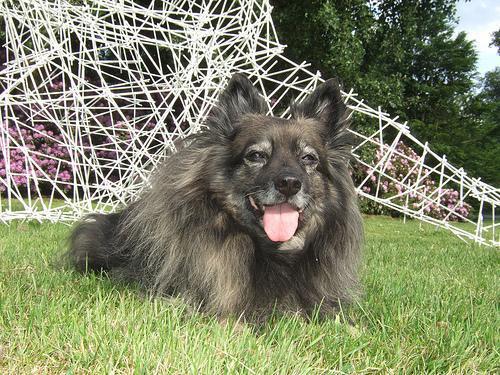
keeshond